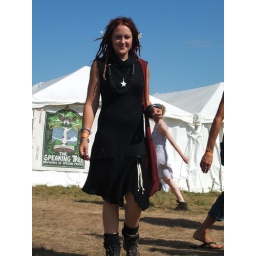
Trixie bell in the black shadow dress